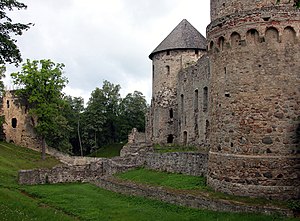
Cēsis
Cēsis er med sine 18.384 indbyggere den 12. største by i Letland. Byen producerer sin egen øl Cēsu Alus. Middelalderborgen Cēsis Borg er beliggende midt i byen. Endvidere er der en tog- og busstation i byen.